Nara Nath Acharya

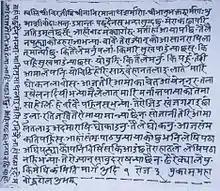
Letter of Bhanubhakta Acharya to his son (1858), First published by Nara Natha Acharya in 1960 in his book

He decided to study Ayurveda in Kathmandu and graduated with a bachelor’s degree in 1931 and continued to study for the master’s degree (Acharya) in it. But early in 1933 the government decided to open an Ayurvedic dispensary in Bandipur, the district headquarters of Tanahu that was close to Naranath’s home, so he went to his posting in Bandipur on May 14, 1933. Then he was transferred to many places such as Tarkughat (1947), Myagdey (1950), Shyamgha (1952), Myagdey (1956), Manakamana (1959), Myagdey (1959), Japagadi, Palpa (1960) and Tuhure Pasal (1961). He retired in 1973.